Dugway Brook Watershed

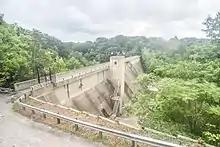
Lakeview Cemetery Dam

In 1975, trustees of Lake View Cemetery sued the cities of University Heights and Cleveland Heights to stop their sewer expansions upstream to the south, anticipating worsening of the flooding of the west branch caused by heavy rains. The Cuyahoga County Court of Common Pleas had recently ordered the creation of the Cleveland Regional Sewer District (now the Northeast Ohio Regional Sewer District). With the cemetery’s contribution of of its land, the District constructed the massive concrete Lake View Cemetery Flood Control Dam in 1978 at an initial cost of $6,300,000.00, in spite of public criticism that the scope and cost of this solution far exceeded the severity of the problem. At the time of its completion, it was the largest concrete dam located east of the Mississippi River.